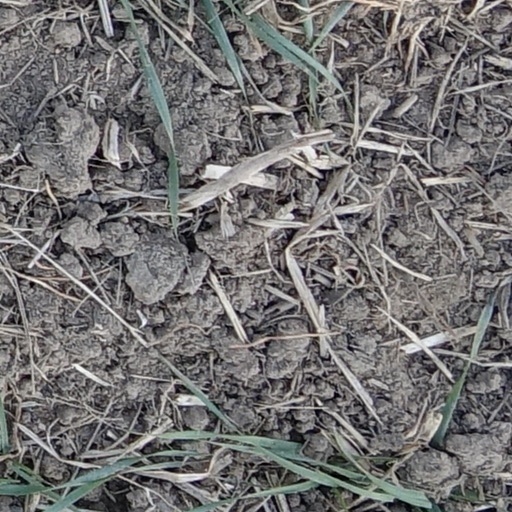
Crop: wheat